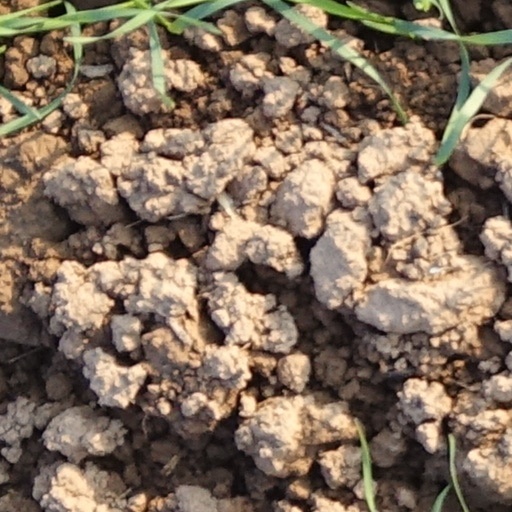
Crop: wheat